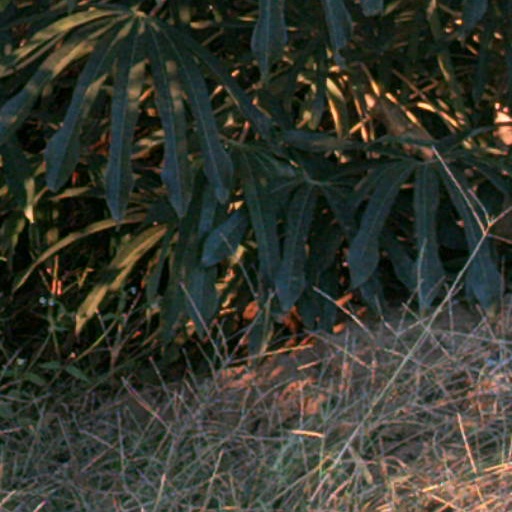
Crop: cassava